Top-attack

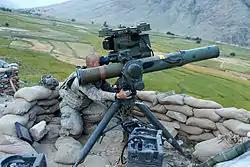
An M41 tripod-mounted TOW ITAS-FTL with PADS (a variant of the BGM-71 TOW) of the U.S. Army in Kunar Province, Afghanistan, May 2009

Another method of top attack is the "overfly top-attack" (OTA or OFTA) where a missile with a vertically oriented shaped charge jet that fires downwards. A missile is directed to overfly the vehicle where a sensor detects the vehicle, and detonates the shape charge down into the top of the vehicle. This is system employed with the NLAW man-portable ATGM.